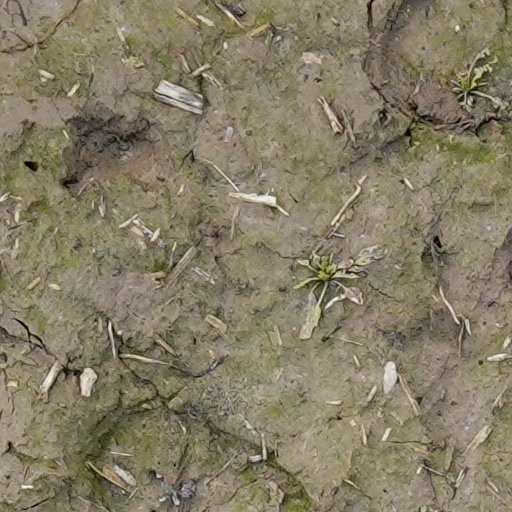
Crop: wheat